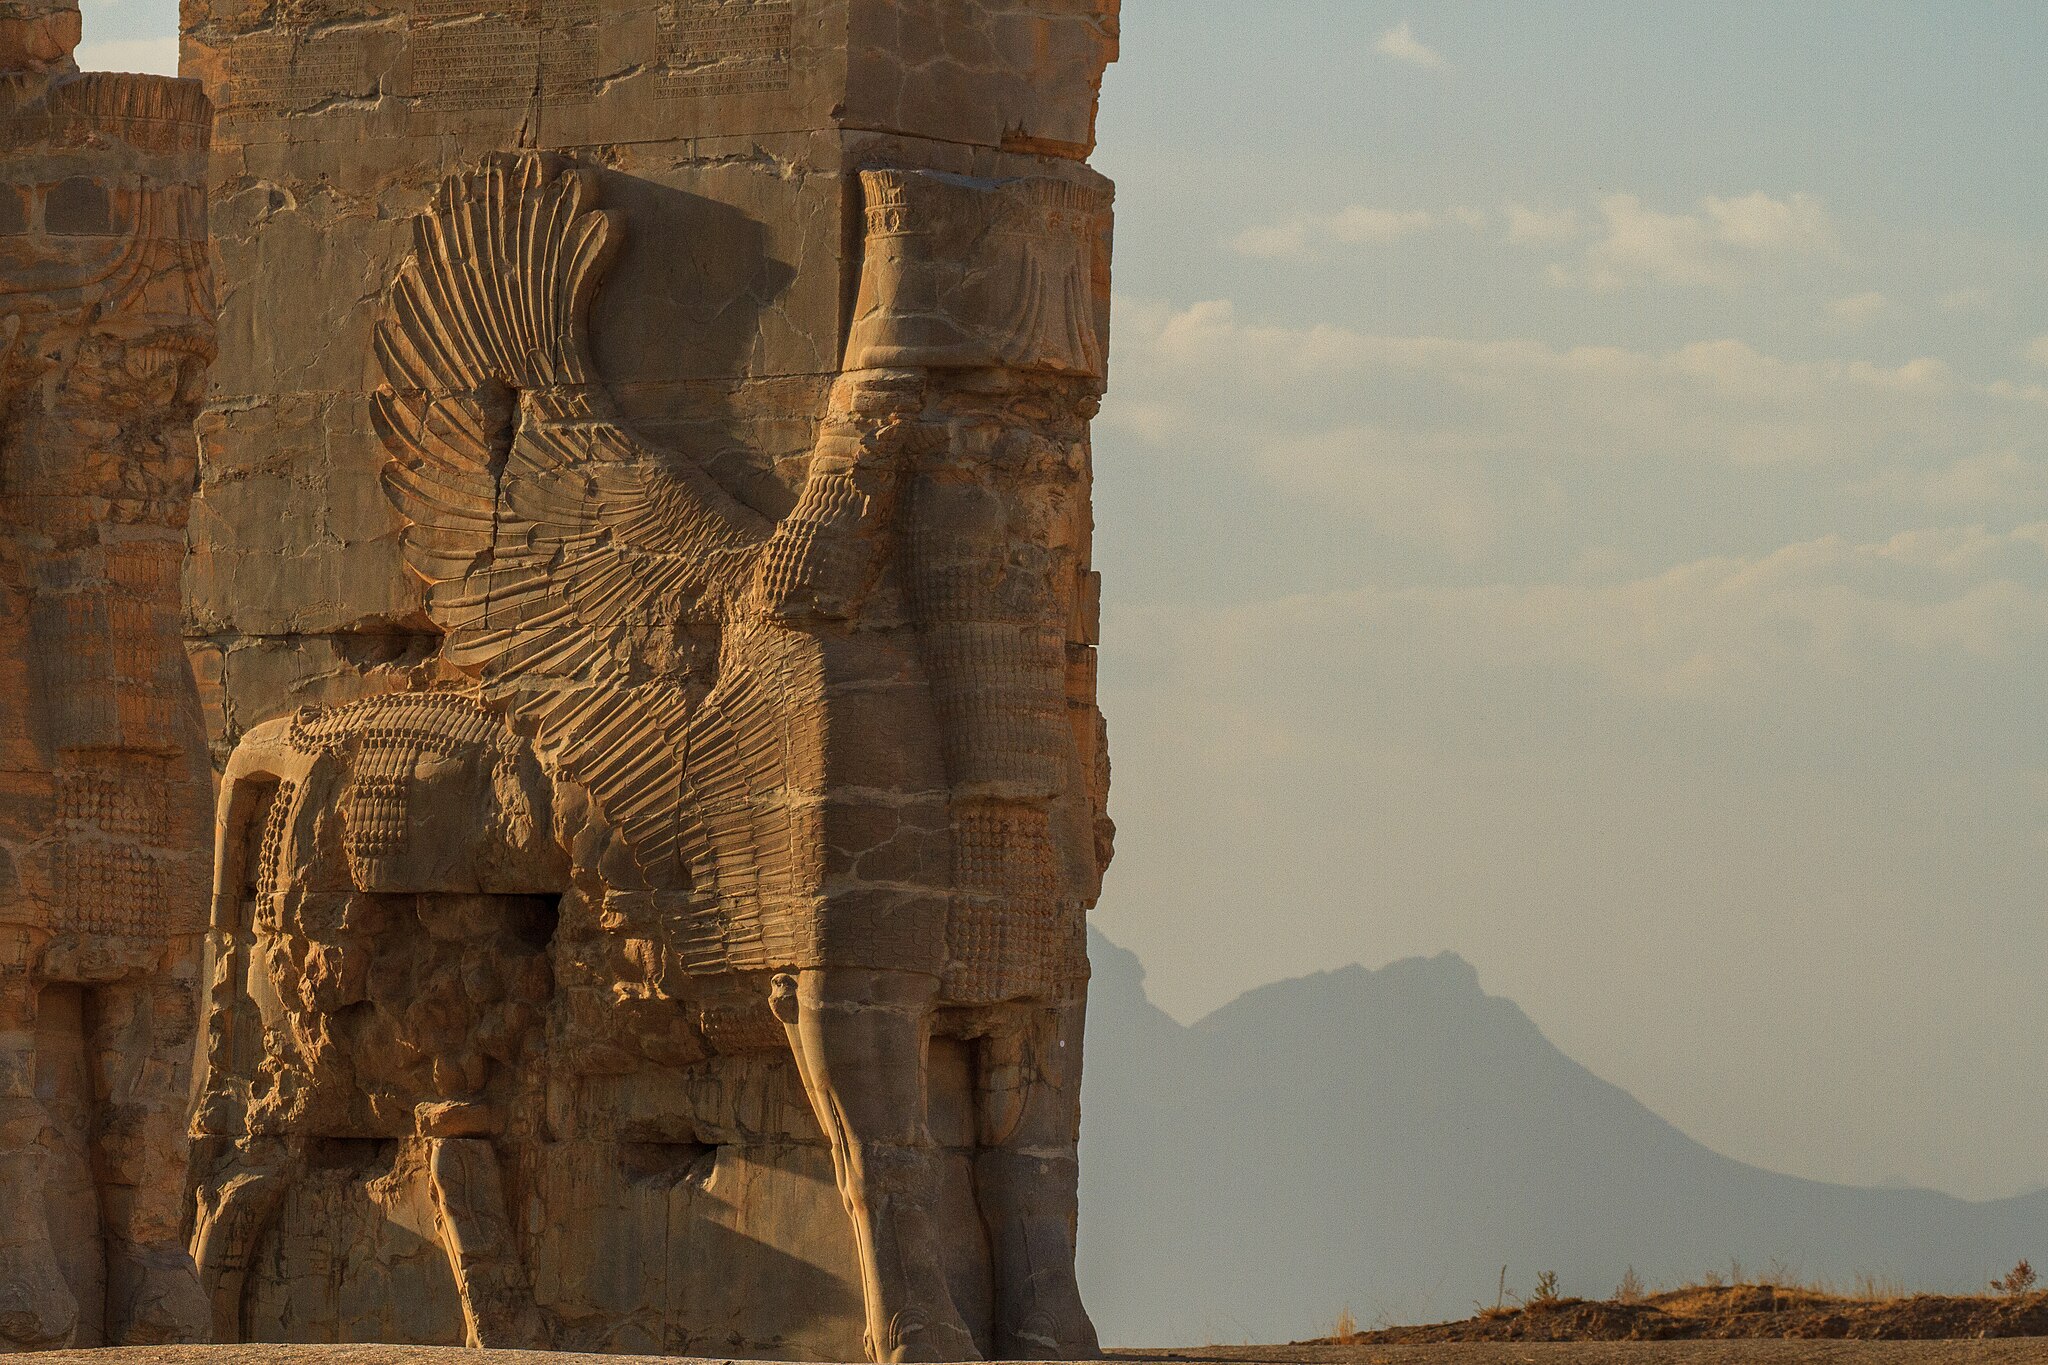
Title: Persepolis (25025244422)
Description: Persepolis
Date: 2014-10-28 13:35
Categories: Flickr images reviewed by FlickreviewR 2, 2014 in Persepolis, Details of Gate of All Nations